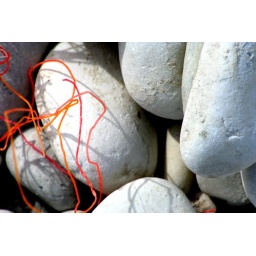
under the sea: orange & pink